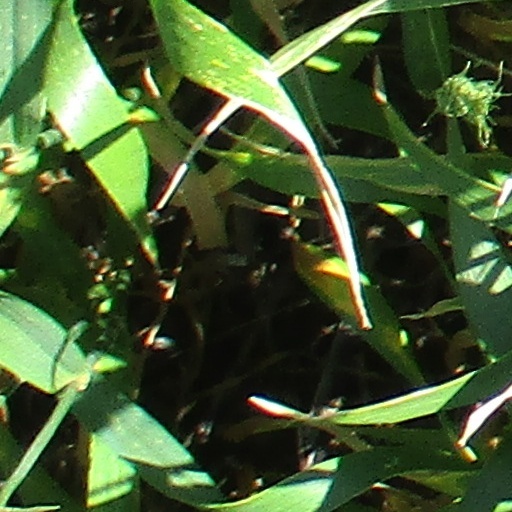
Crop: wheat